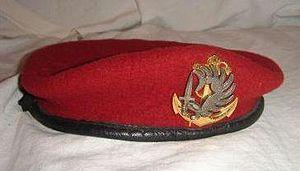
Le 3ᵉ régiment de parachutistes d'infanterie de marine est un régiment parachutiste de l'armée de terre française. Régiment d'élite, il est l'héritier du 3ᵉ bataillon colonial de commandos parachutistes créé en 1948, du 3ᵉ bataillon de parachutistes coloniaux créé en 1951 et du 3ᵉ régiment de parachutistes coloniaux. Après avoir appartenu à la 10ᵉ division parachutiste en Algérie, puis à la 11ᵉ division parachutiste, le régiment appartient aujourd'hui à la 11ᵉ brigade parachutiste de la 3ᵉ division.
Le 8ᵉ régiment de parachutistes d'infanterie de marine est une unité de l'armée française. Il a été créé le 28 février 1951 en Indochine, il s'appelait alors le 8ᵉ BPC, ses soldats portent le béret rouge. Ce régiment d'élite appartient à la 11ᵉ brigade parachutiste.
Le 6ᵉ régiment de parachutistes d'infanterie de marine est un régiment de parachutistes français créé à Quimper le 16 mai 1948 sous le nom de 6ᵉ bataillon colonial de commandos parachutistes et dont la filiation remonte aux 1ʳᵉ et 2ᵉ demi-brigades coloniales de commandos parachutistes SAS.
L'embuscade d'Uzbin ou embuscade de Surobi, ou bataille de Surobi, est un engagement militaire qui a opposé une patrouille de la Force internationale d'assistance et de sécurité composée de soldats français, afghans et américains, à des talibans et à des insurgés du Hezb-e-Islami Gulbuddin. Cet engagement qui s'inscrit dans le cadre de la guerre d'Afghanistan s'est déroulé les 18 et 19 août 2008 à une cinquantaine de kilomètres au nord-est de Kaboul autour du village de Sper Kunday, dans la vallée d'Uzbin, dans le Nord du district de Surobi.
Le 1ᵉʳ régiment de parachutistes d'infanterie de marine est un régiment parachutiste des troupes de marine faisant partie des forces spéciales de l'armée française et dépendant du commandement des forces spéciales Terre.
Le béret amarante ou béret rouge est le béret porté par les unités parachutistes de l'Armée de terre française.